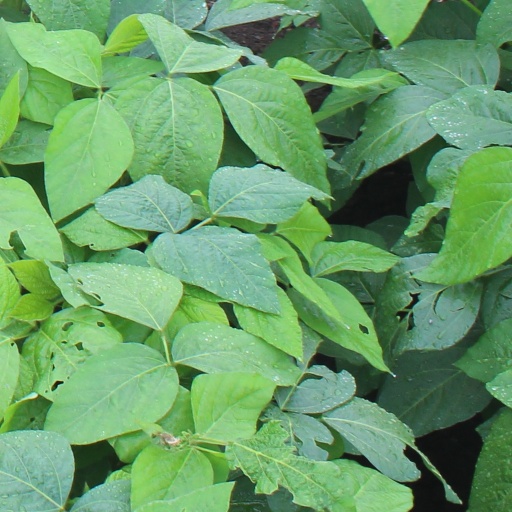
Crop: soybean